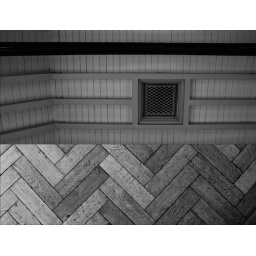
The floor of Bletchley park mansion and the ceilingFor sky above ground below